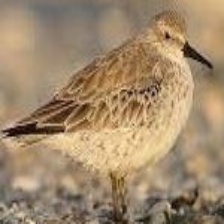
Species: RED KNOT
Scientific name: CALIDRIS CANUTUS
ImageNet parent category: red-backed_sandpiper